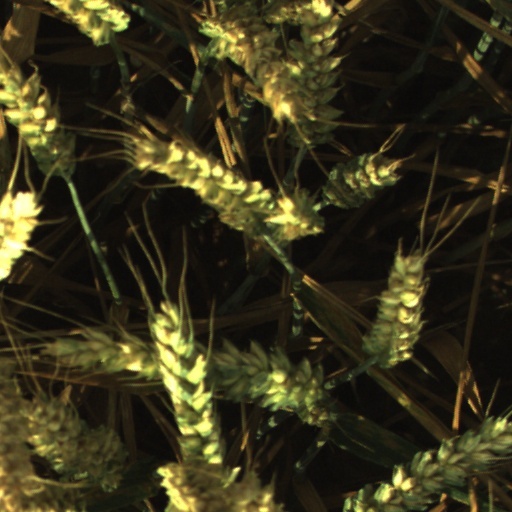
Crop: wheat